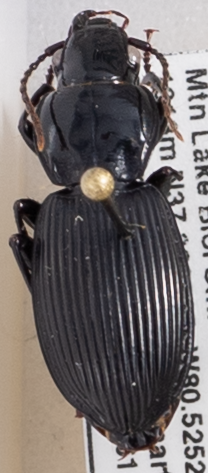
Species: Pterostichus coracinus
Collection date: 2019-06-18
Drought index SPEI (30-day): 0.36
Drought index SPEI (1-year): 2.09
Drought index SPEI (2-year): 2.09